Getting Over It with Bennett Foddy

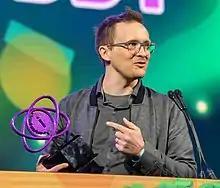
Foddy receiving the Nuovo Award for "Getting Over It" at the 2018 Independent Games Festival

"Getting Over It"s difficult gameplay was praised by reviewers, including "PC Gamer" writer Austin Wood. "Rock, Paper, Shotgun" listed it as one of the best PC games of 2017, and "GameSpot" said it might have been the "weirdest game" to come out of 2017. "Polygon" ranked it 36th on their list of the 50 best games of 2017.